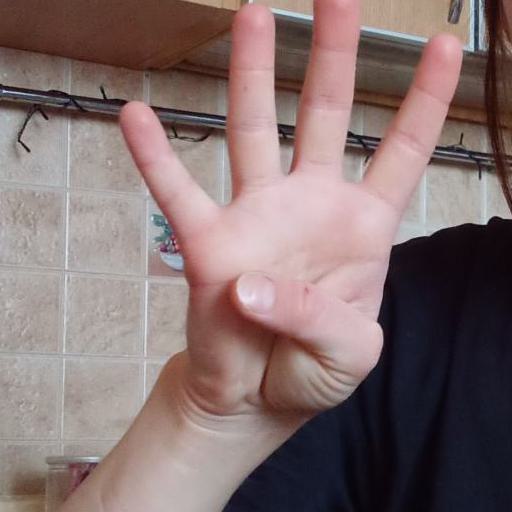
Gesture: four